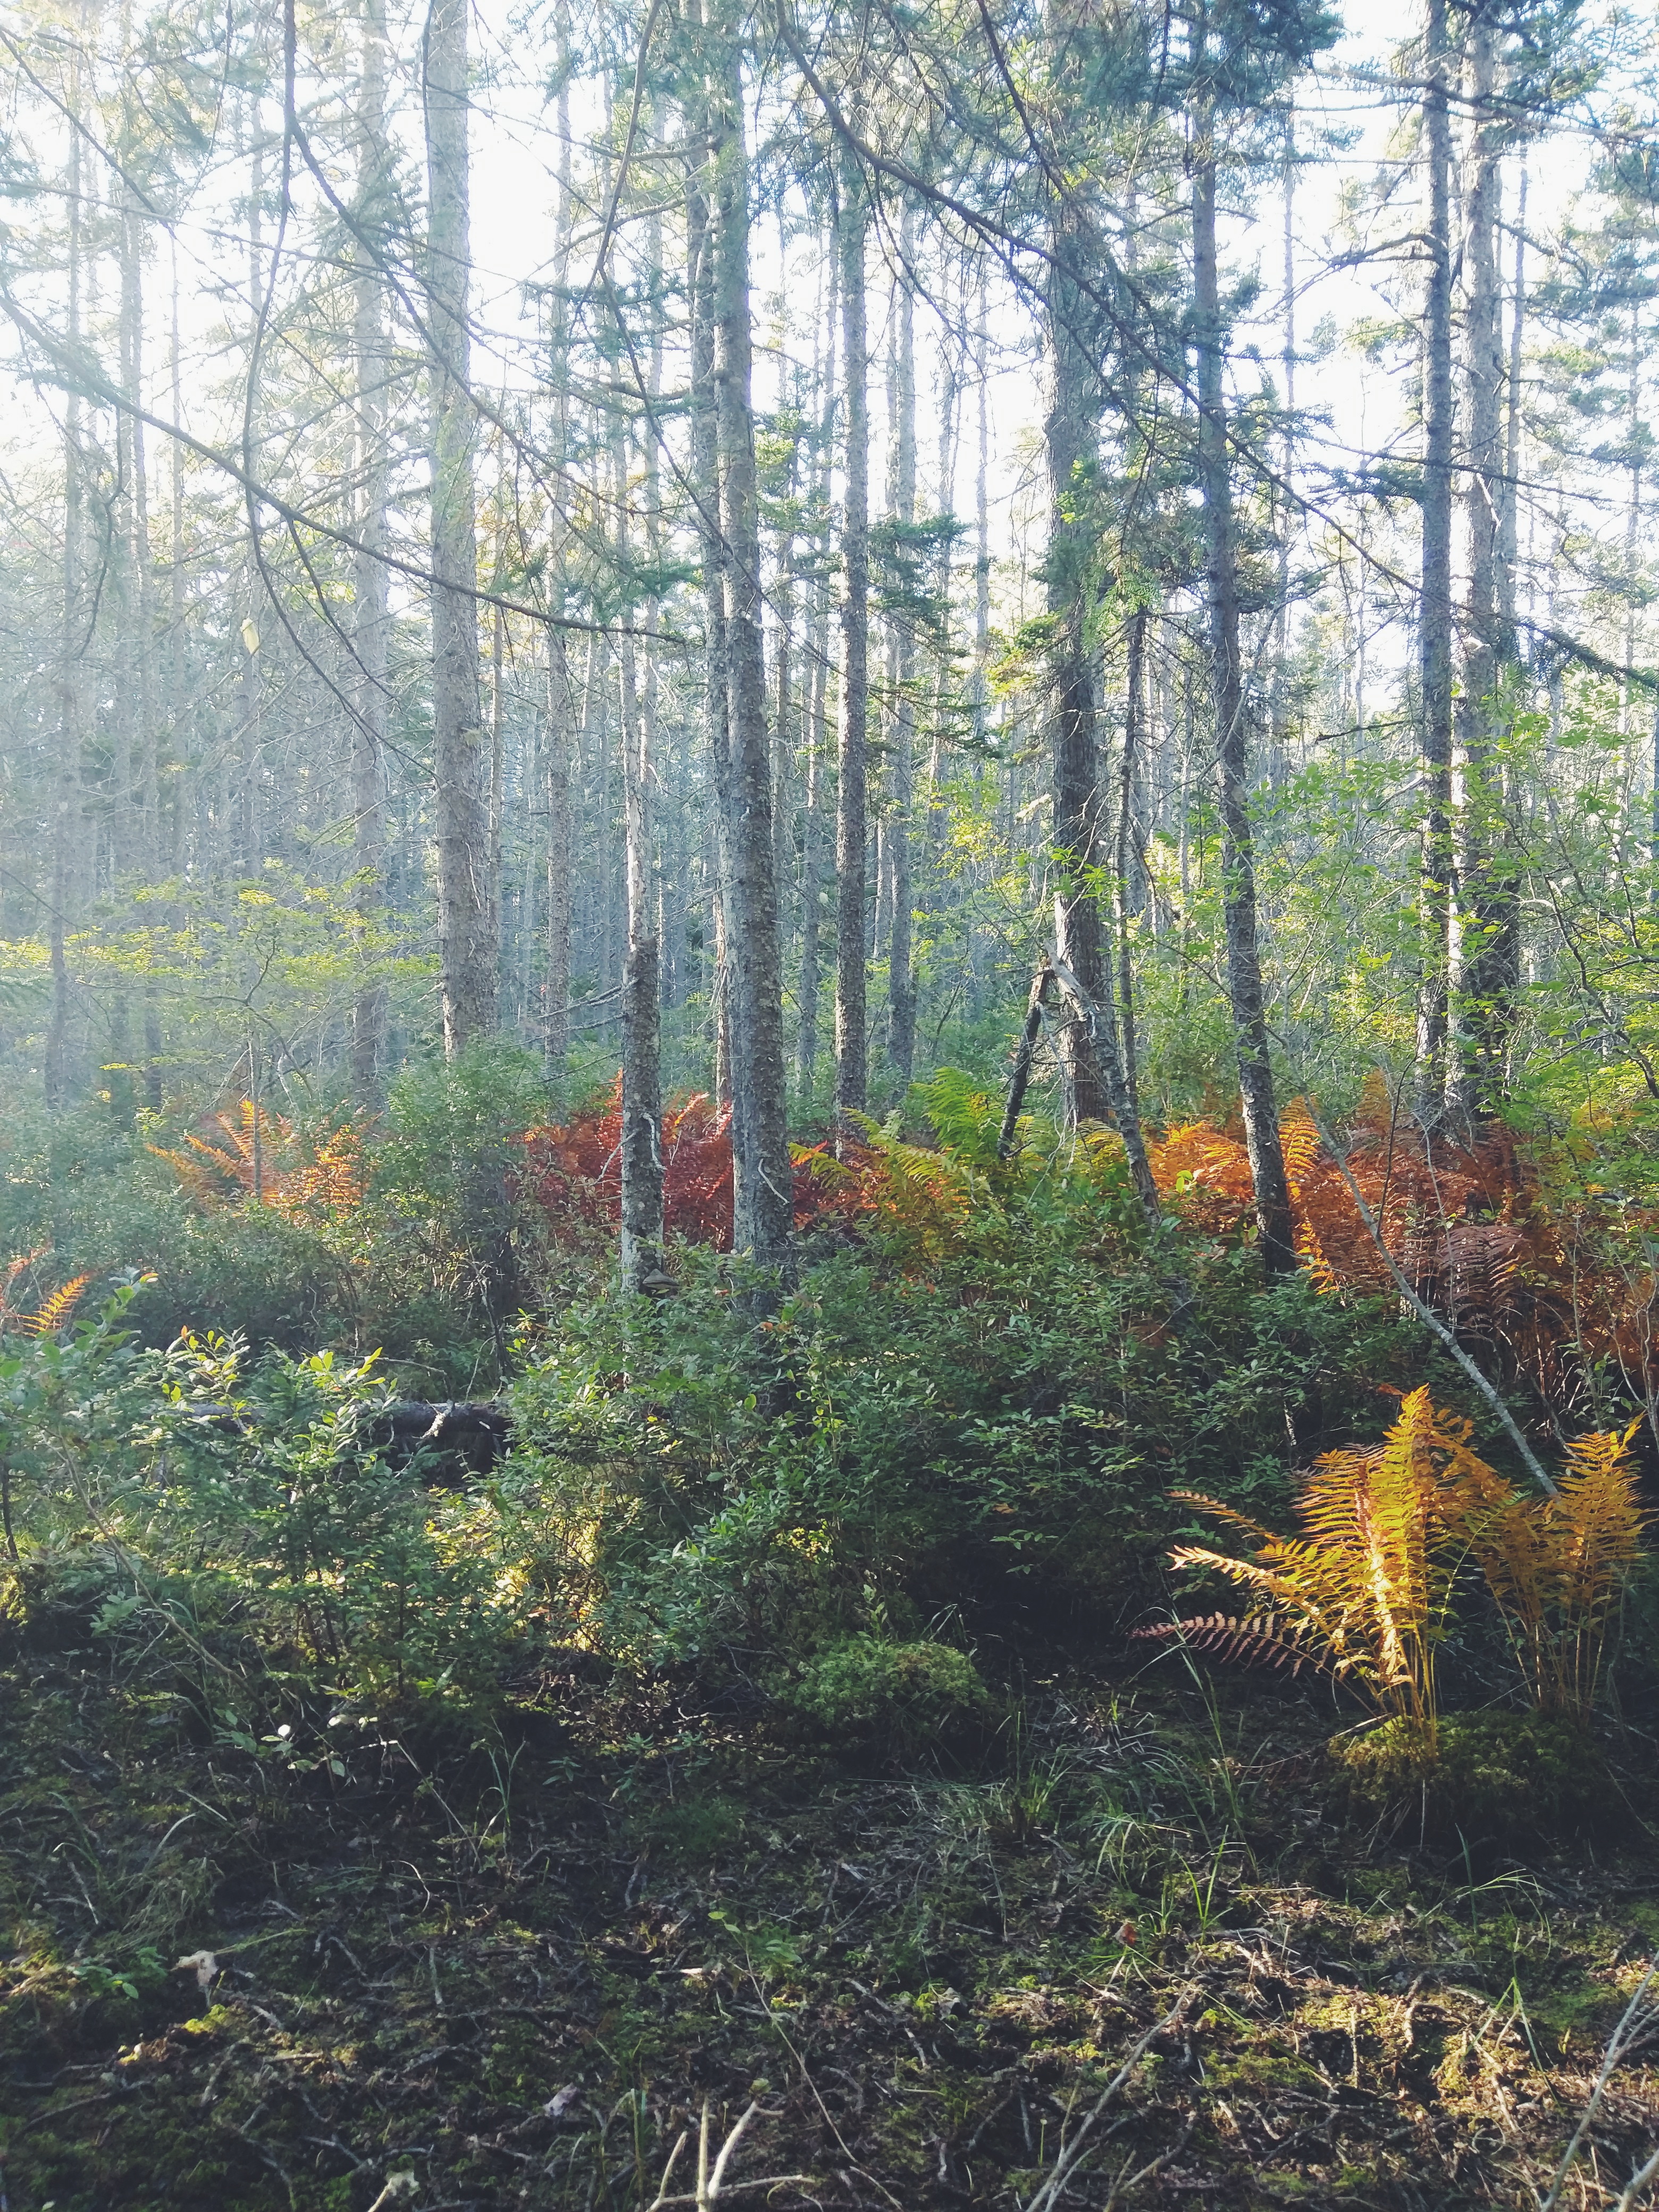
tree, forest, wilderness, trail, leaf, flower, autumn, season, ridge, spruce, vegetation, deciduous, wetland, woodland, habitat, larch, ecosystem, biome, old growth forest, natural environment, temperate broadleaf and mixed forest, temperate coniferous forest